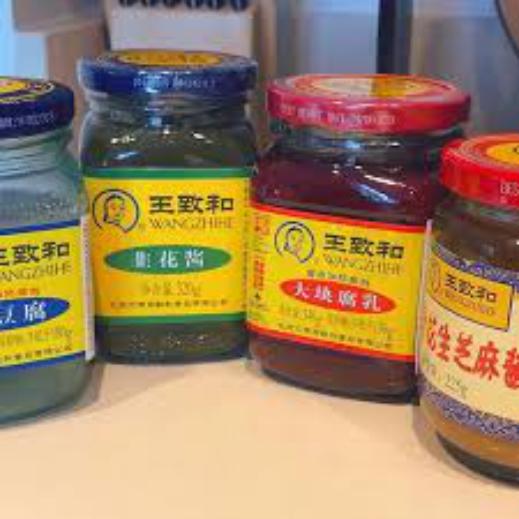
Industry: Food